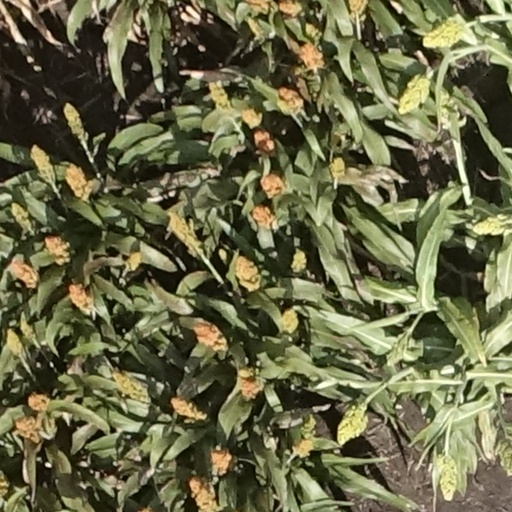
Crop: sorghum